Brazilian Naval Aviation

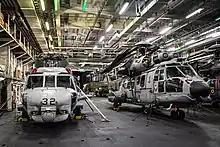

Officially activated on 17 January 1979 as the 1st Squadron of Attack Helicopters ("1.º Esquadrão de Helicópteros de Ataque", EsqdHA-1), its mission is to provide the aerial means that integrate the weapons system of the Navy's surface ships, in order to expand the possibilities of the onboard sensors and the responsiveness of ships. It originally had nine Westland Sea Lynx Mk-21 (SAH-11) aircraft. The original idea was that after detecting an opposing submarine, the helicopters could engage it directly with torpedoes and depth charges or indicate the target to the IKARA missiles of the Niterói-class frigates, whose maximum range (20 km) was greater than the sonar range of the ship, requiring coordination with another platform. In the late 1980s, the Lynx were equipped with MBDA Sea Skua air-to-surface missiles to also attack surface targets. The Sea Skua is suited for attacking small vessels such as patrol boats rather than larger vessels such as a frigate.